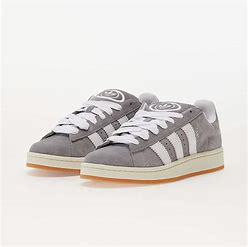
Brand: Adidas
Model: Campus 00S